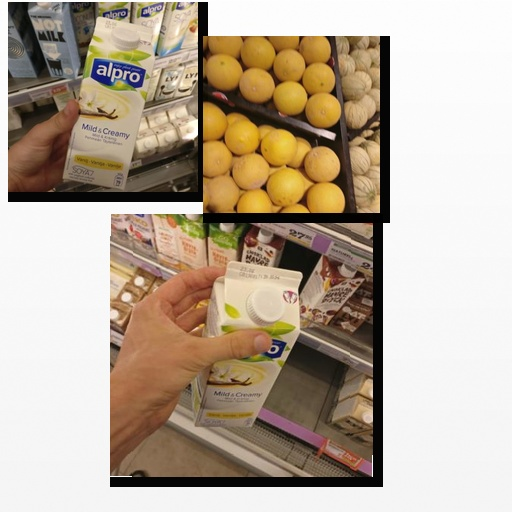
Food items: melon, vanilla_soy_yogurt, vanilla_soyghurt